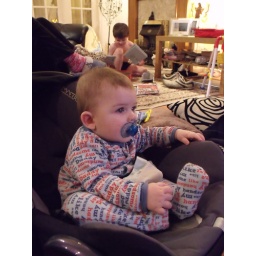
Looks like he's in his car with his arm on the door